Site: brandenburg
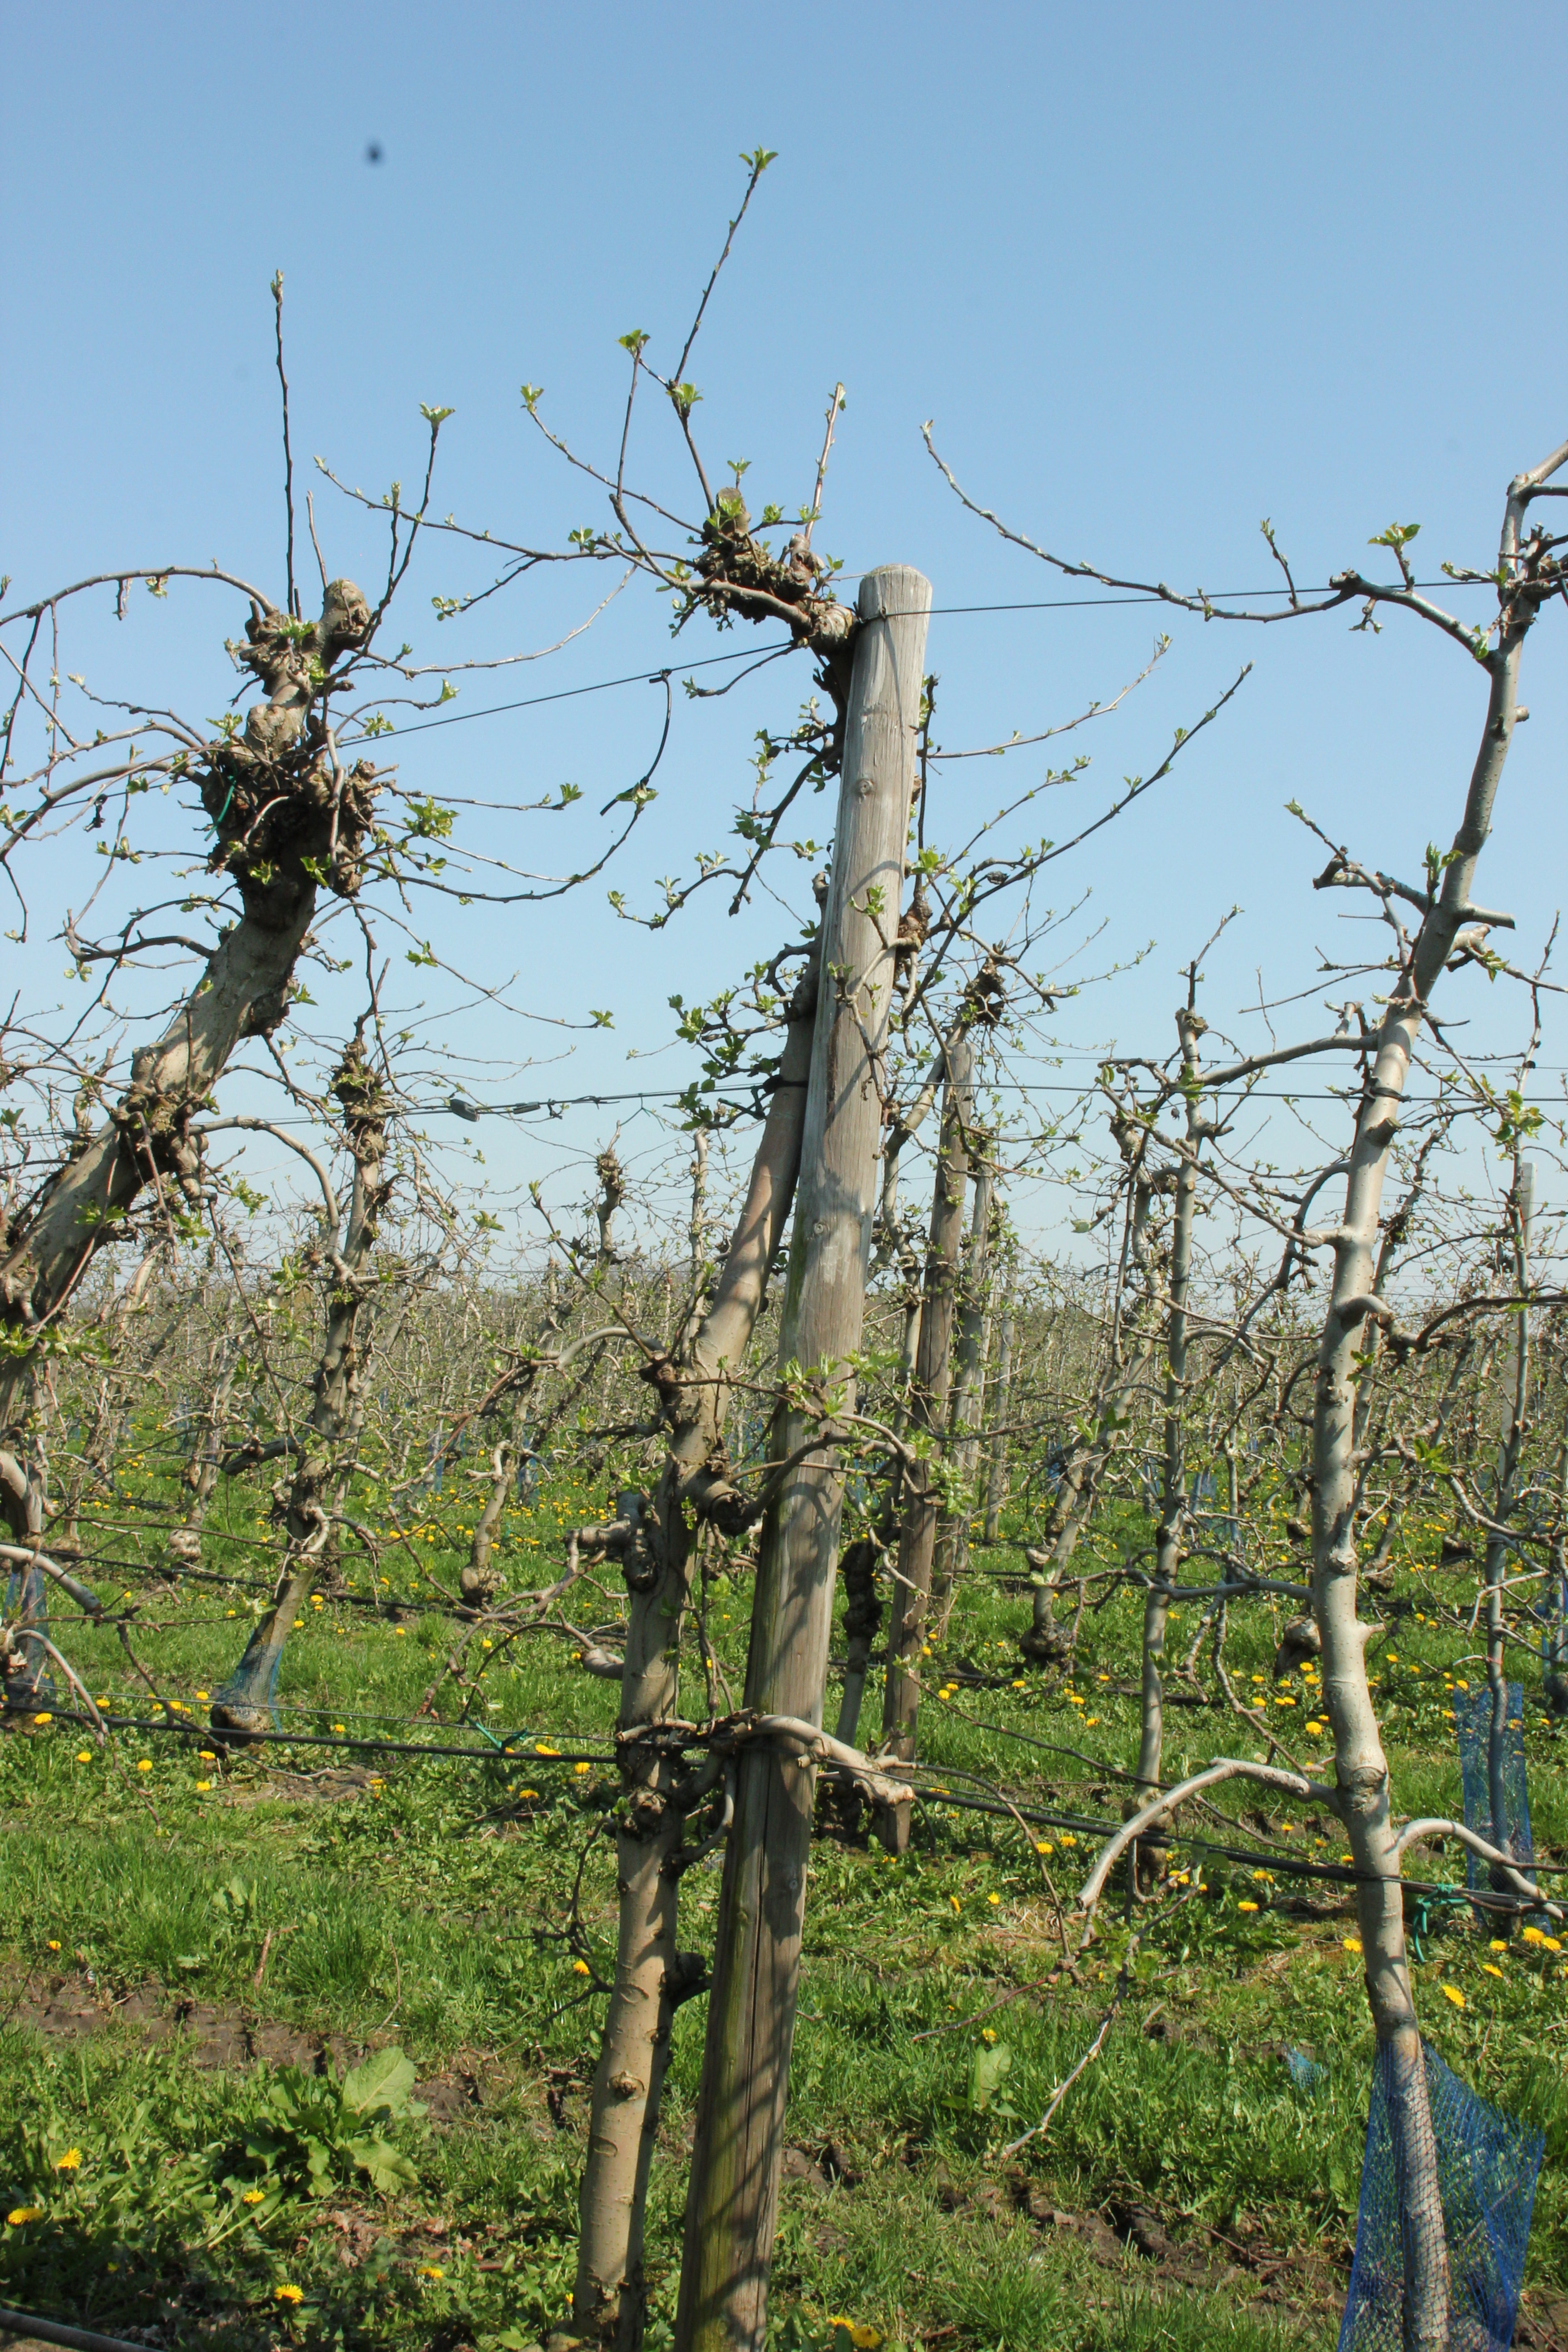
Growth stage (BBCH 56): Inflorescence emergence